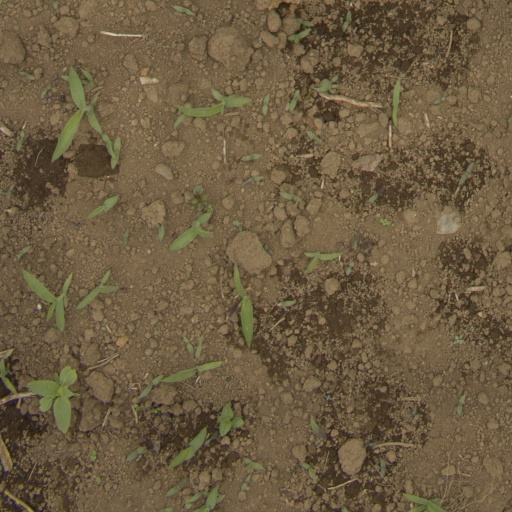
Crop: Jerusalem artichoke